Rex Taylor

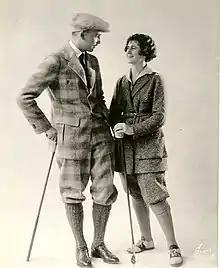
Rex and Irma Taylor

Rex Taylor (November 1, 1889 – December 27, 1968) was an American screenwriter. He wrote for more than 80 films between 1916 and 1966. He was born in Iowa and died in San Pedro, California. He married the actress Irma Taylor (née Whepley) in about 1910; the 1920 and 1930 United States Census Records show the couple as living in Los Angeles in 1920 and 1930.